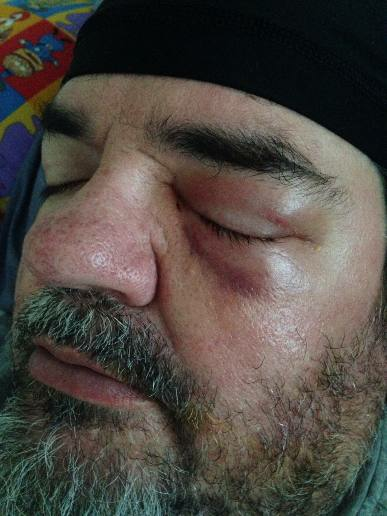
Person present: Yes